Tarzan the Mighty

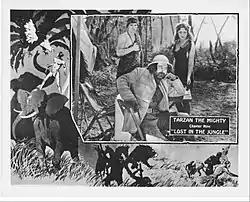
Lobby card for Chapter Nine

After the failure of "Tarzan and the Golden Lion", starring "Big Jim" Pierce, FBO did not make a sequel. Universal Pictures paid Burroughs an undisclosed sum to make a new Tarzan serial based on "Jungle Tales of Tarzan". This serial was later re-titled "Tarzan the Mighty".